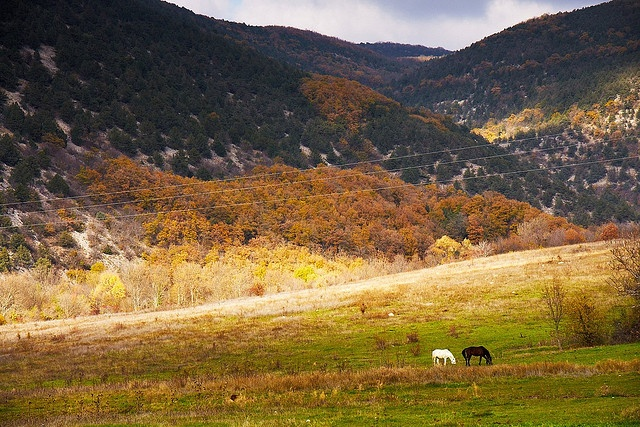
there are two horses alone in the middle of mountains
Two horses standing together in an open field near some mountains.
two horses eating grass close to a mountain
The white and black horses are grazing near mountains.
A couple of horses grazing on a lush green field.